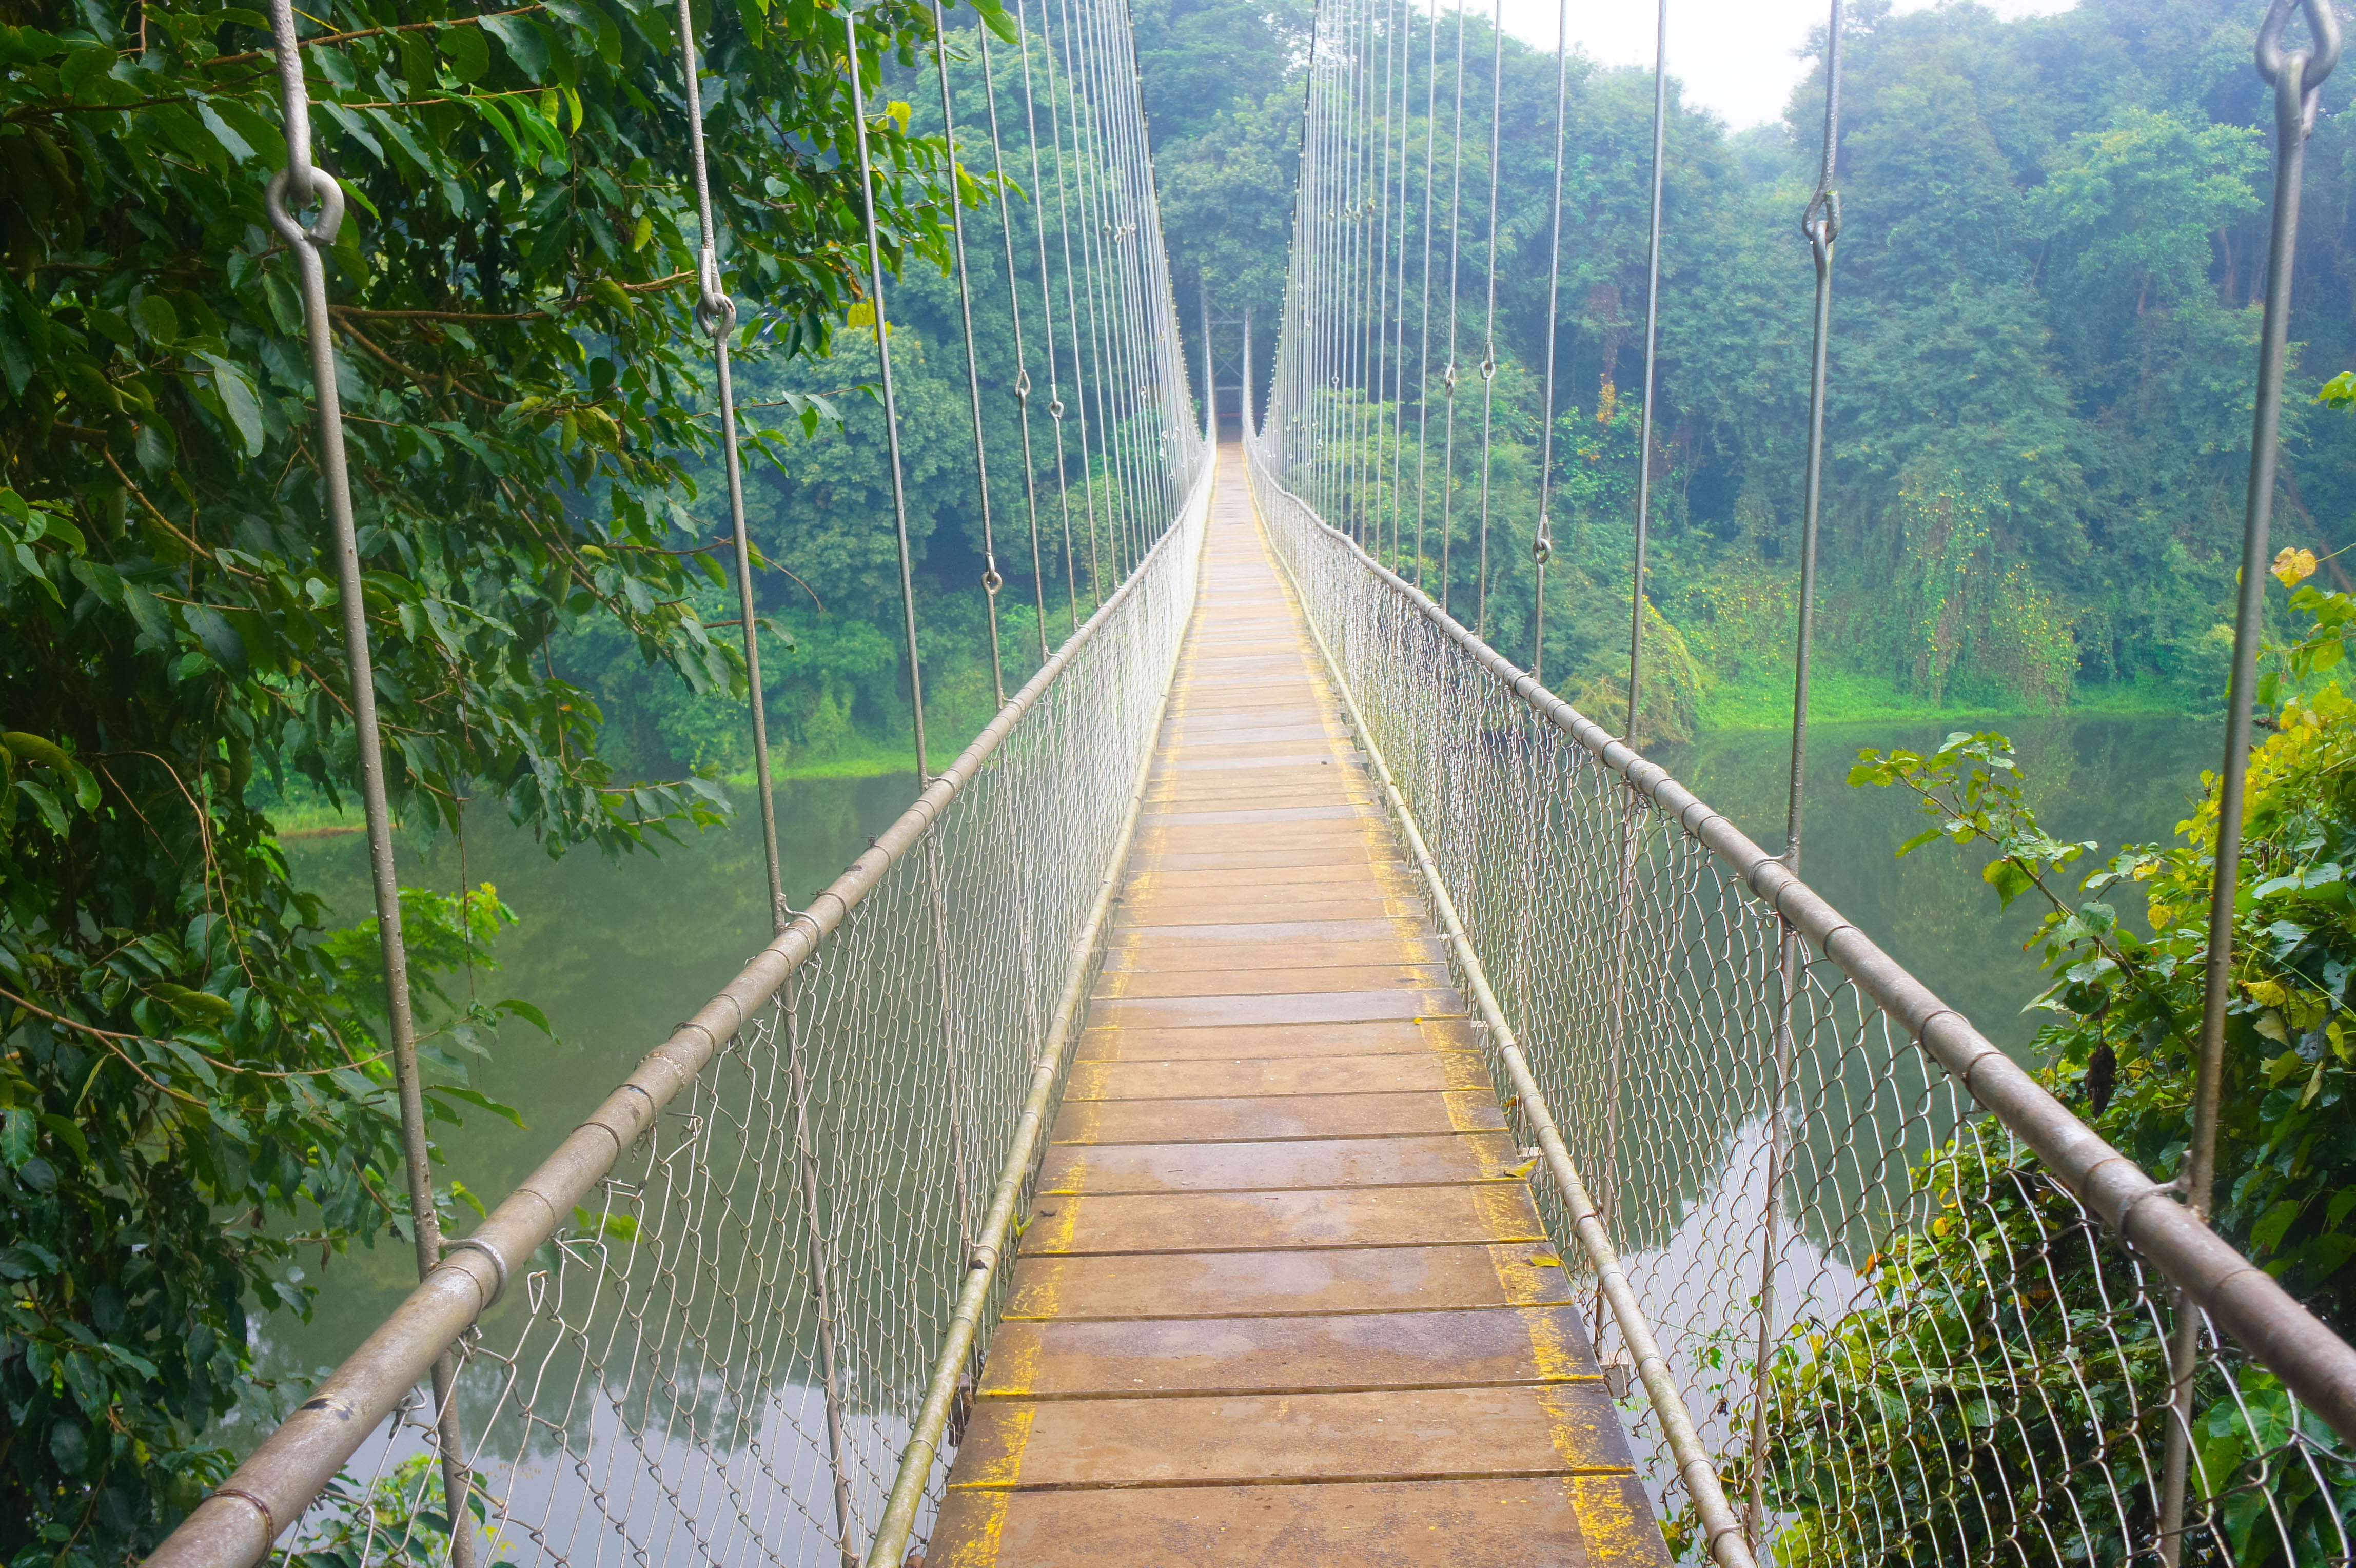
forest, bridge, suspension bridge, jungle, rainforest, rope bridge, habitat, walking bridge, river bridge, nonbuilding structure, canopy walkway, hanging bridge